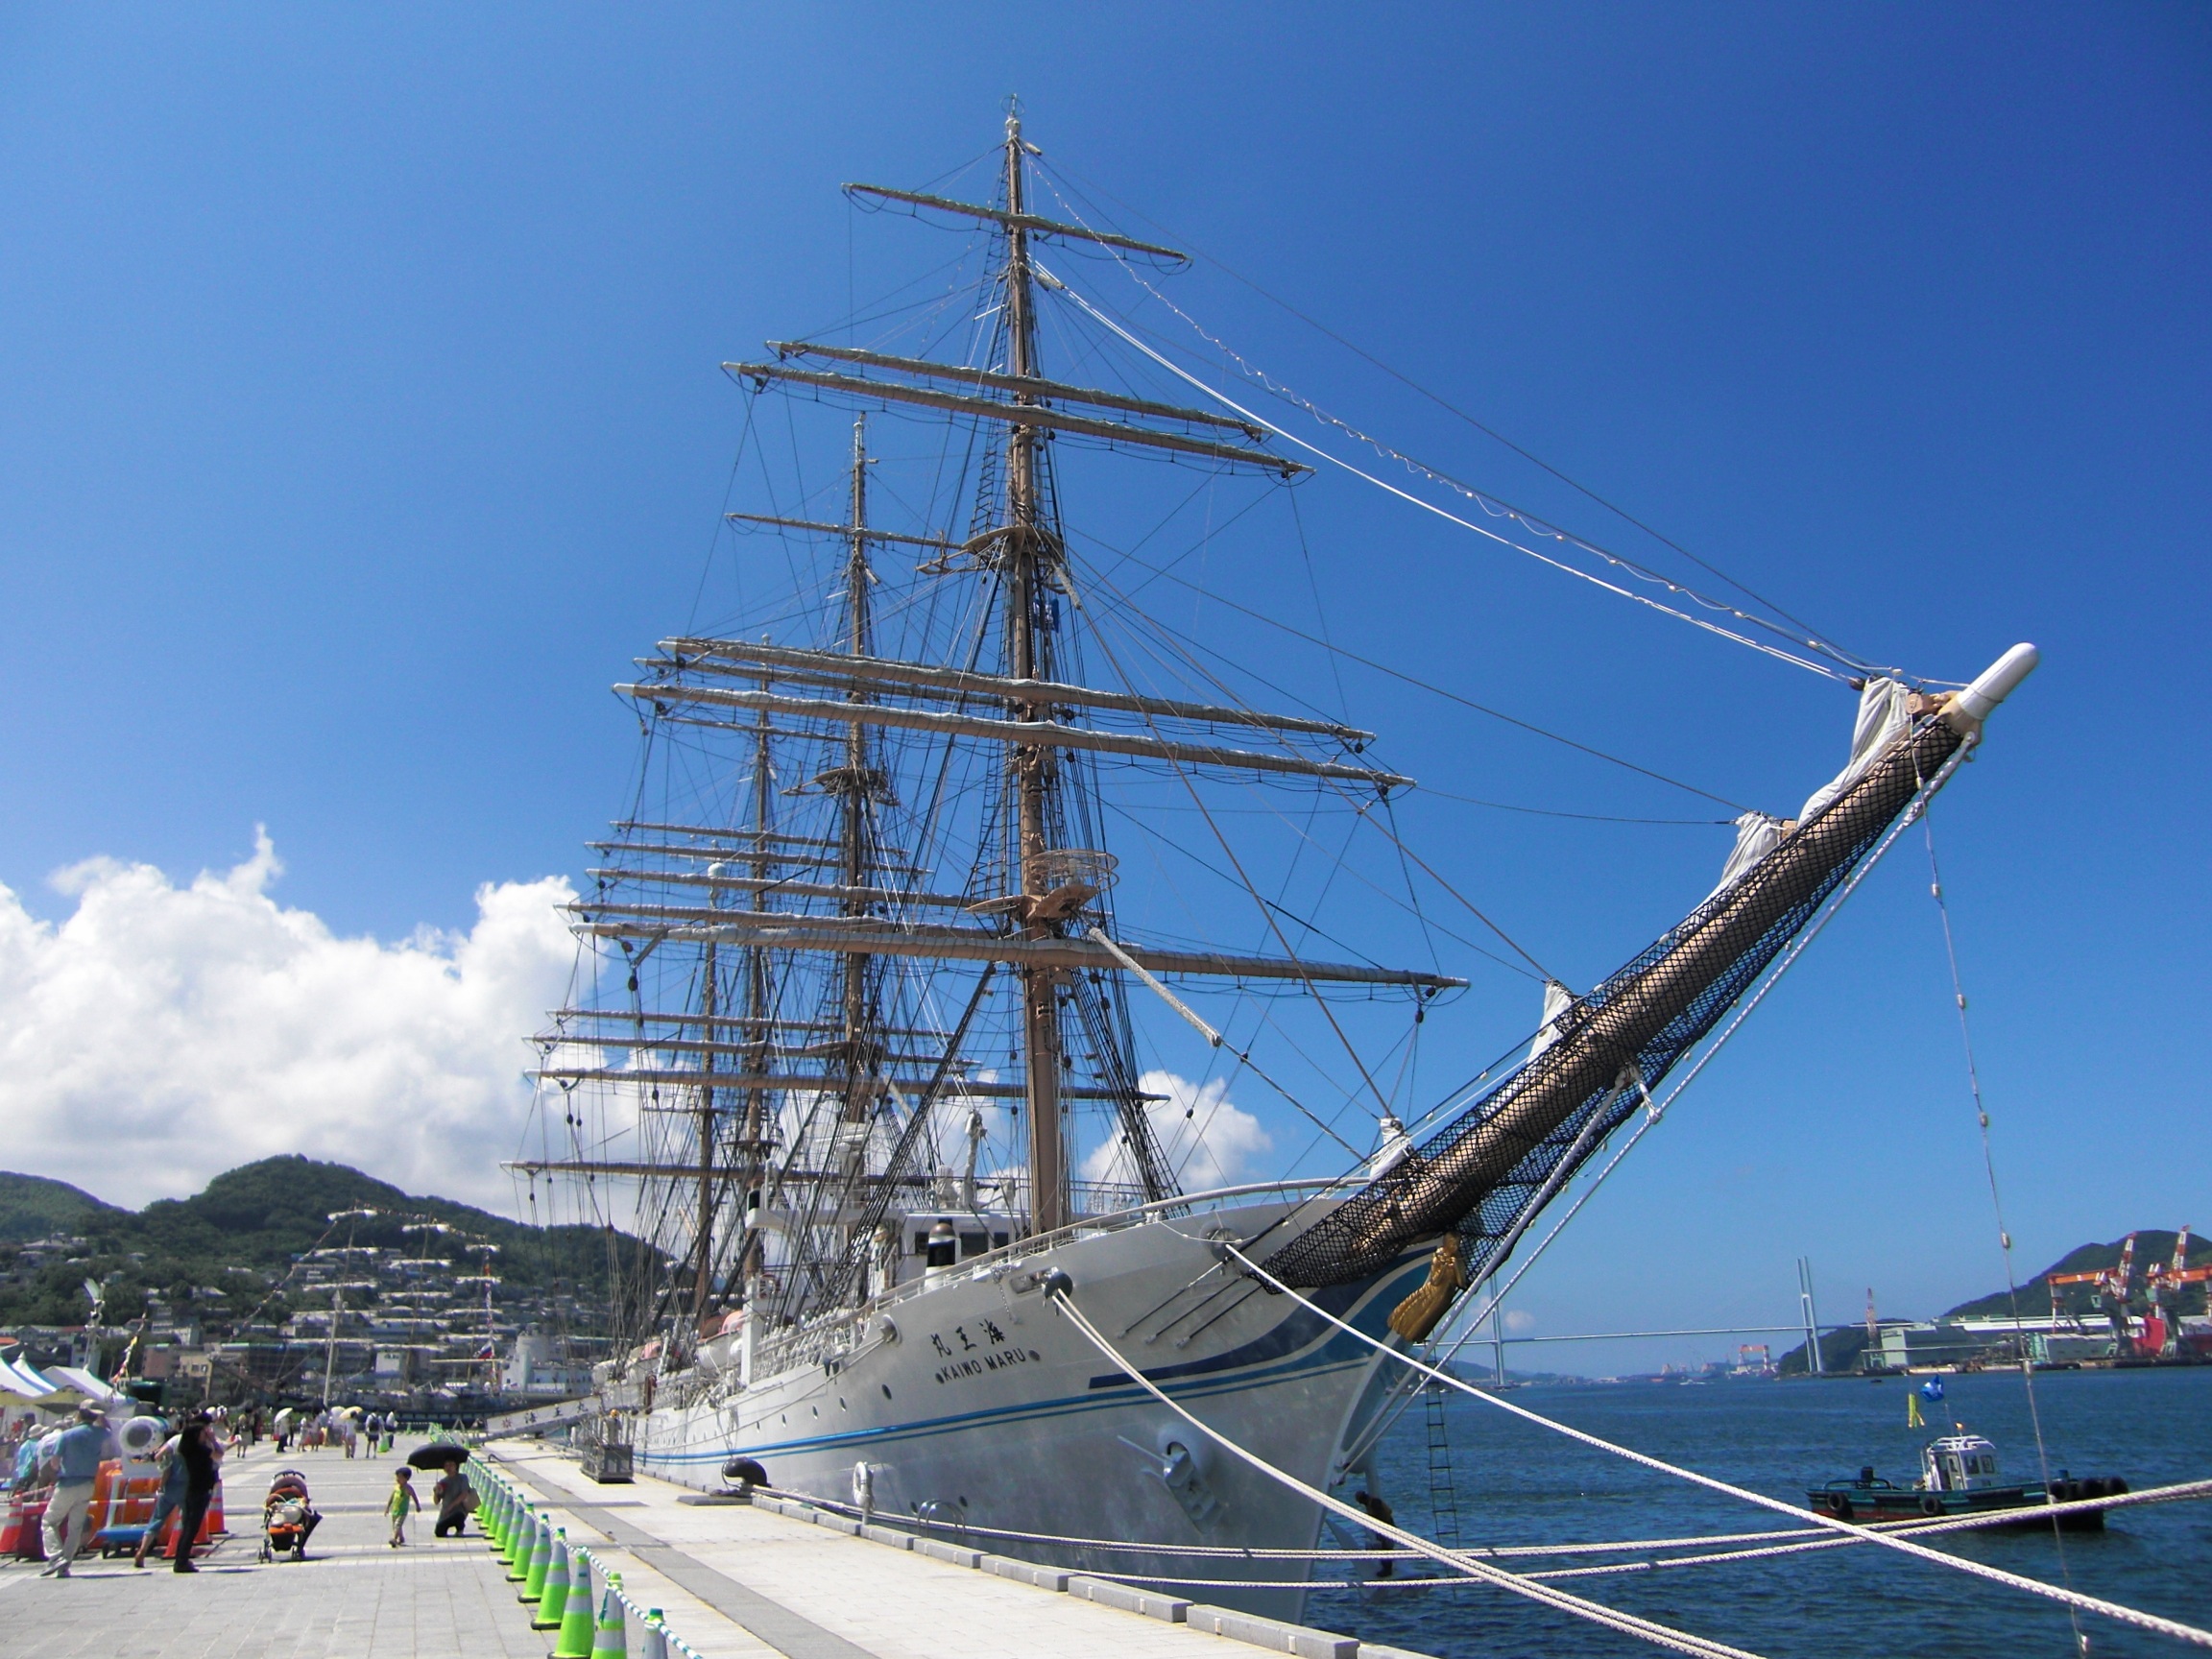
sea, boat, ship, vehicle, mast, sailboat, nagasaki, sail, watercraft, schooner, windjammer, barque, frigate, brig, sailing ship, training ship, tall ship, galleon, caravel, brigantine, barquentine, nagasaki port